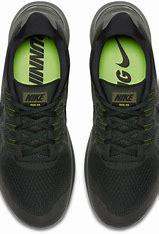
Brand: Nike
Model: Free RN 2017